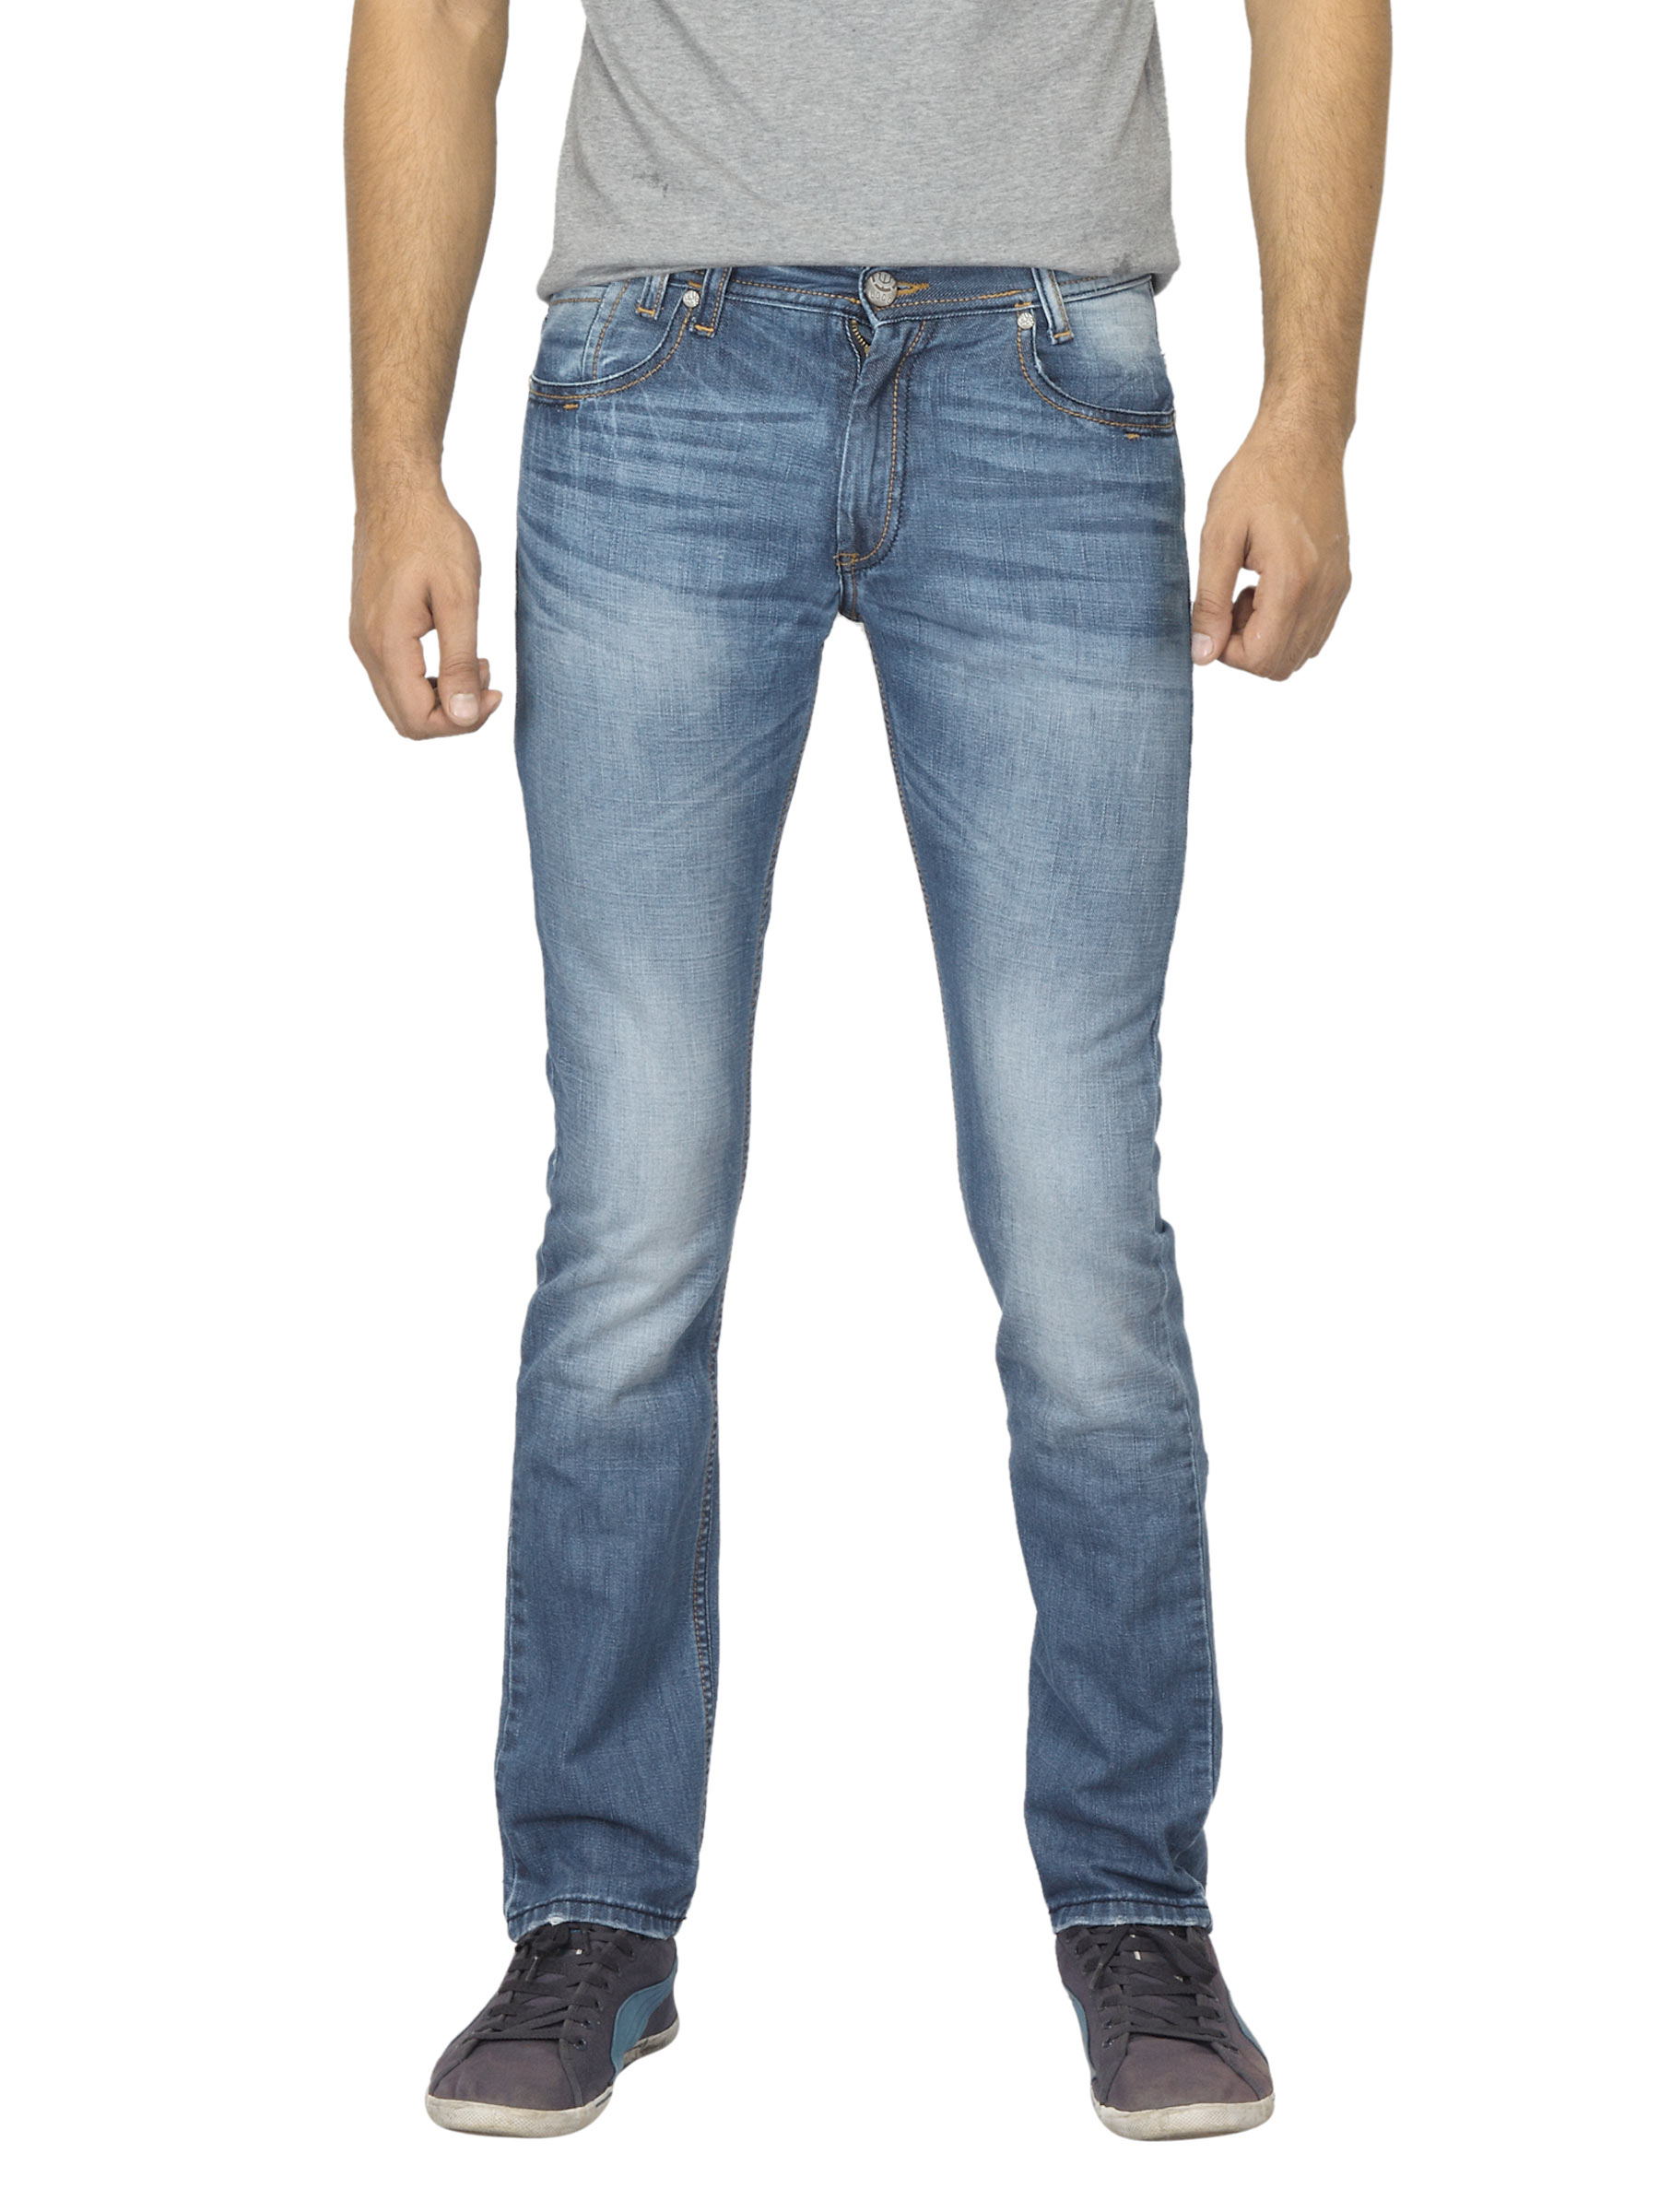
Locomotive Men Washed Blue Jeans
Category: Apparel / Bottomwear / Jeans
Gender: Men
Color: Blue
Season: Summer 2012
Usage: Casual